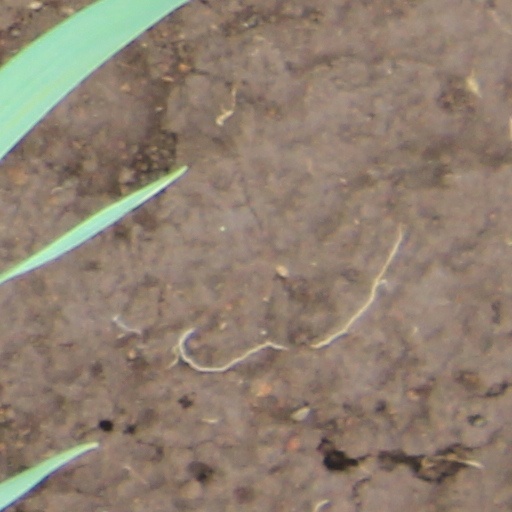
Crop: wheat